Pepe Mediavilla

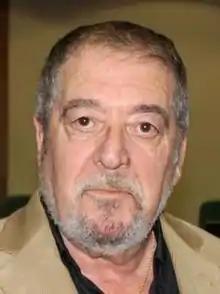
Mediavilla in 2018

José "Pepe" Fernández Mediavilla (23 April 1940 – 19 April 2018), was a Spanish voice actor and voice director.